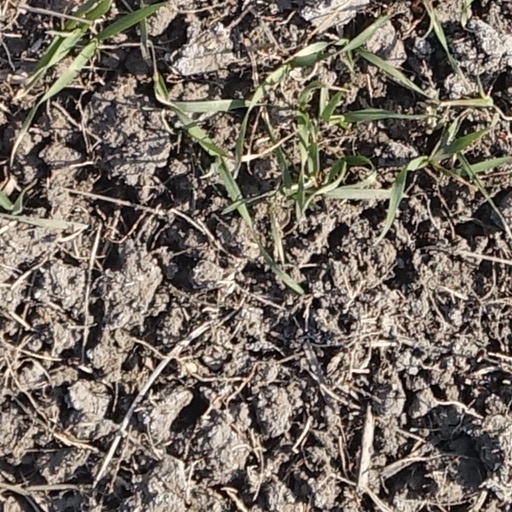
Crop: wheat